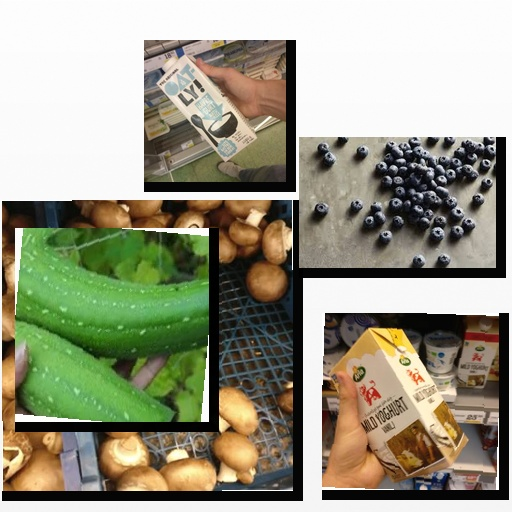
Food items: oatghurt, sponge_gourd, vanilla_yogurt, mushroom, blueberry